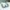
Number: 3